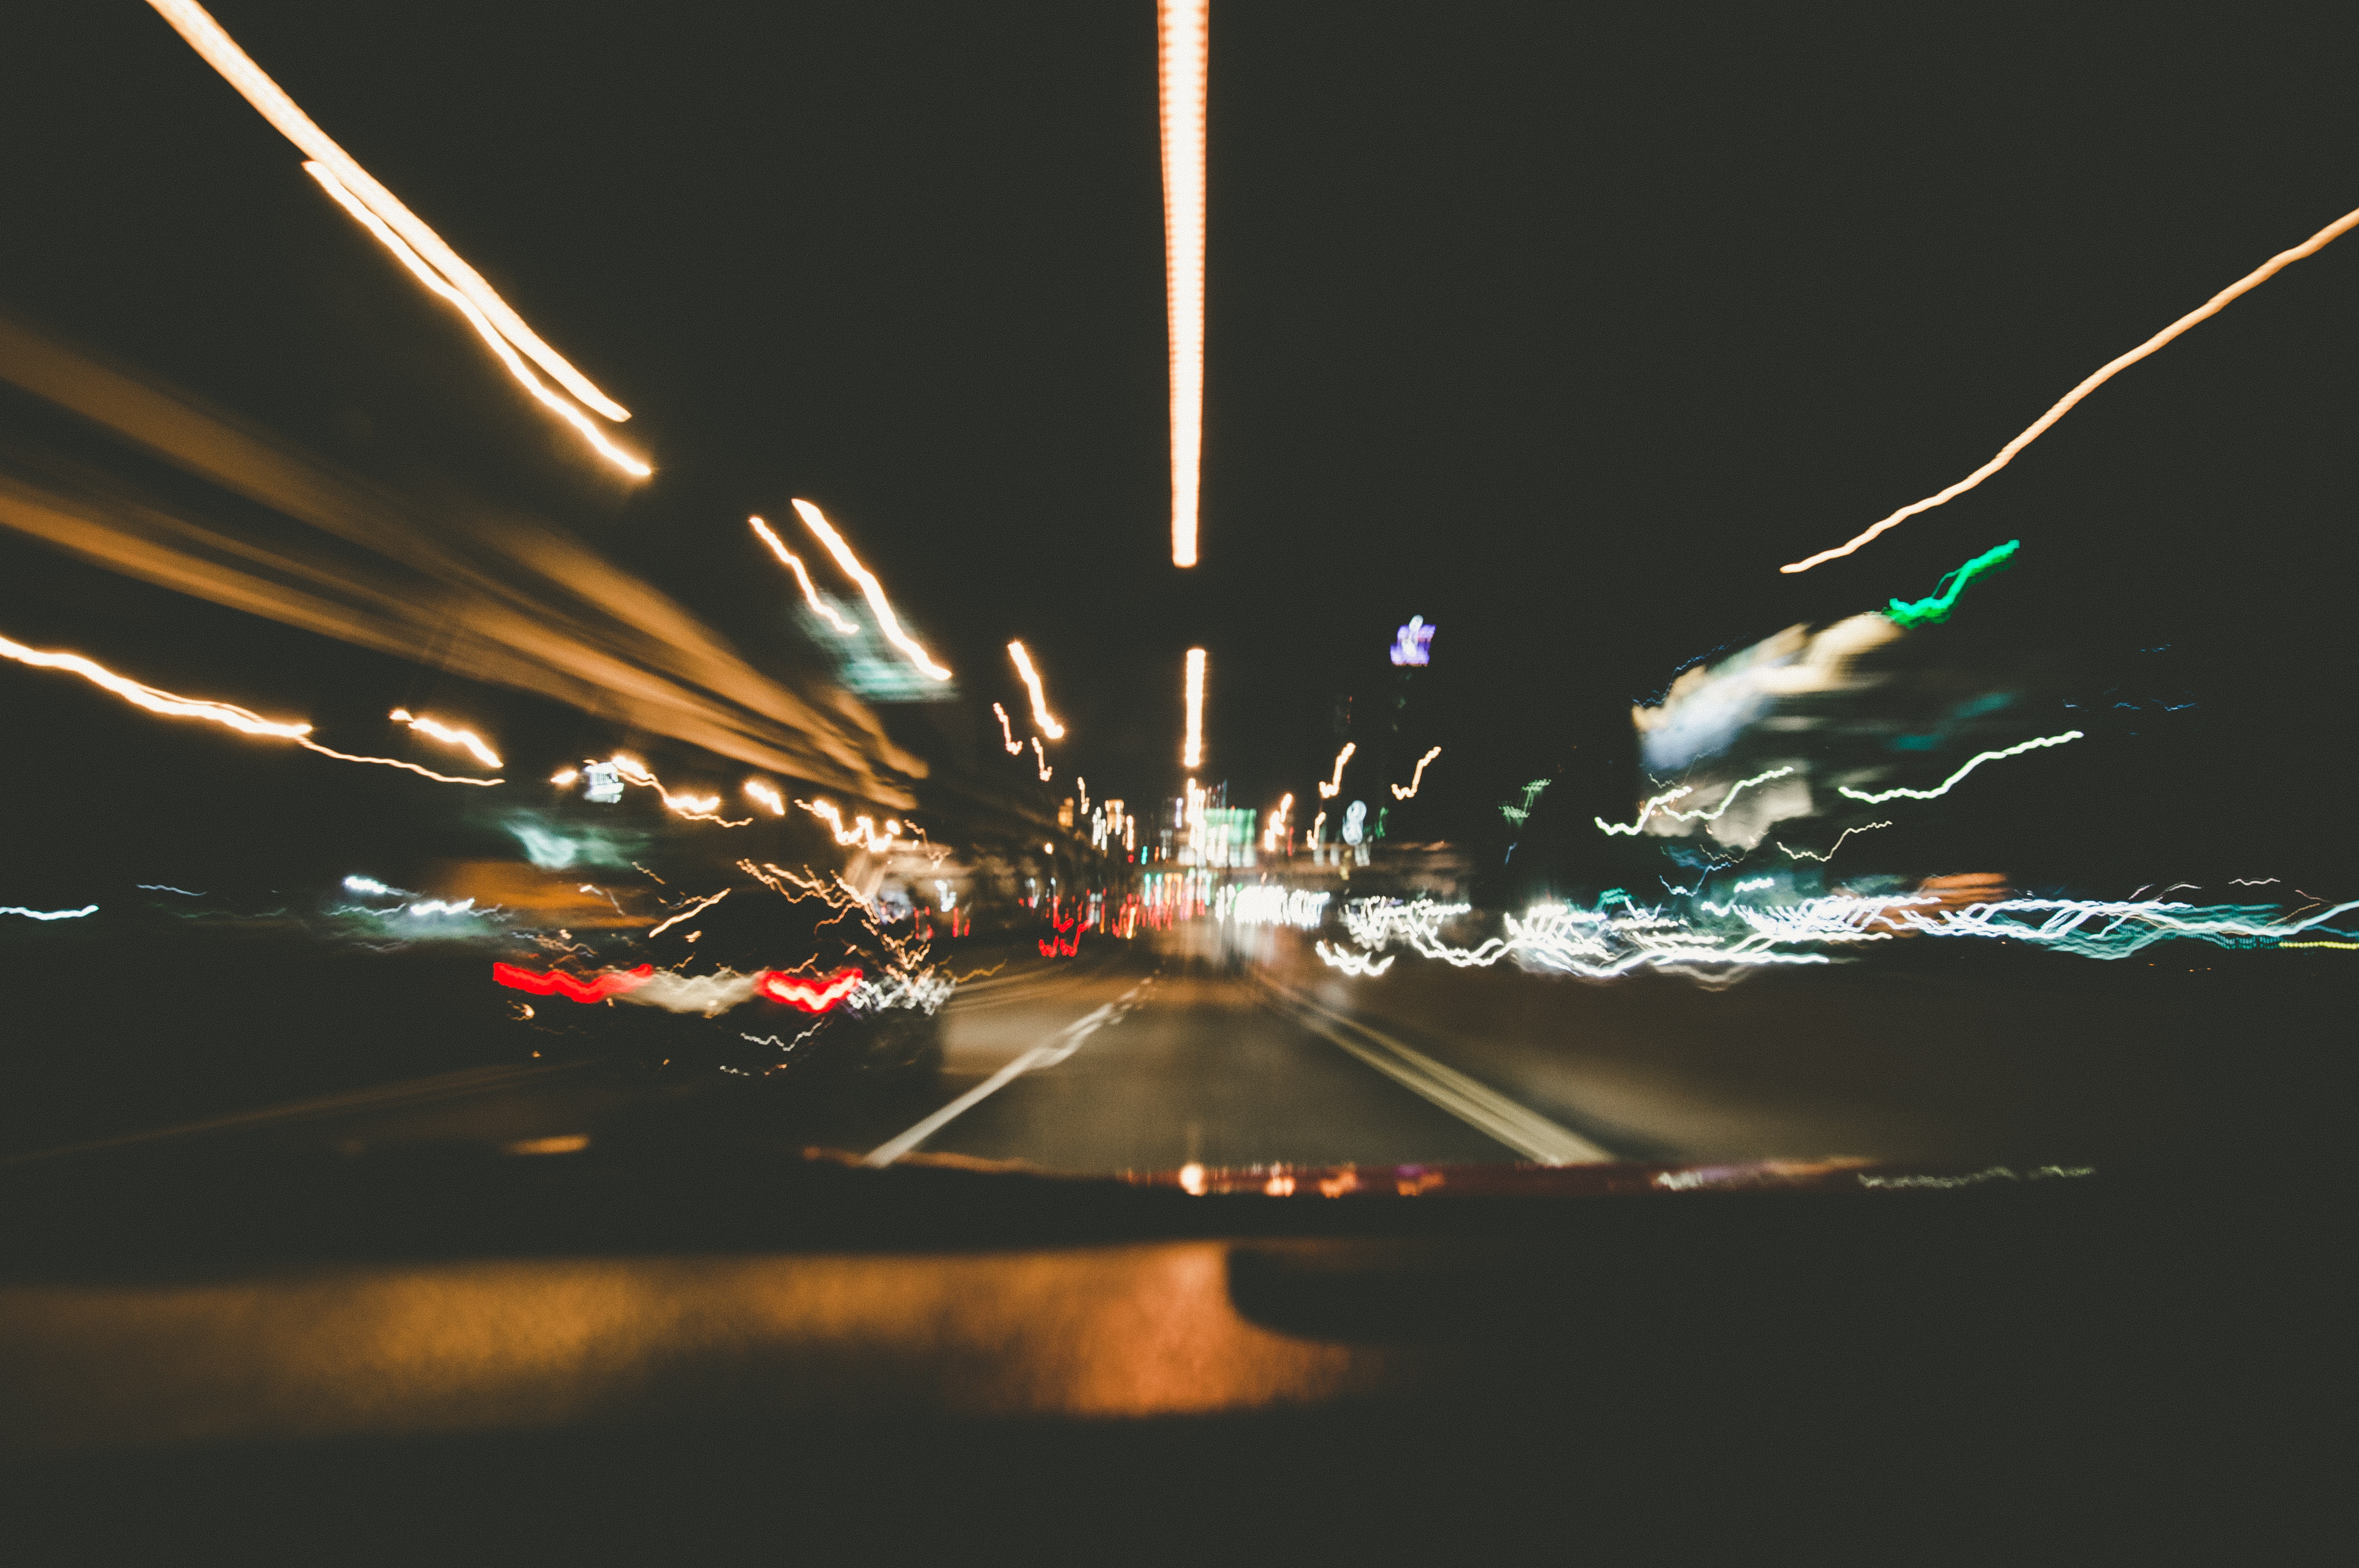
light, night, road, lighting, sky, line, mode of transport, urban area, infrastructure, highway, street, tree, freeway, lane, technology, city, architecture, midnight, street light, darkness, photography, graphics, traffic, lens flare, graphic design, reflection, sparkler, symmetry, light fixture, driving